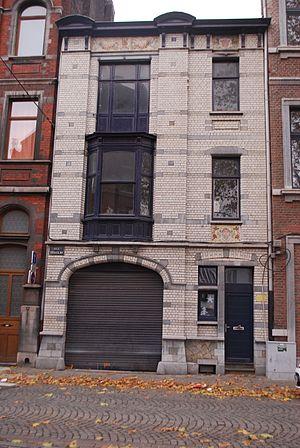
La rue Strailhe, dans le quartier d'Outremeuse à Liège.
La rue Strailhe est une rue du quartier d'Outremeuse à Liège en Belgique.